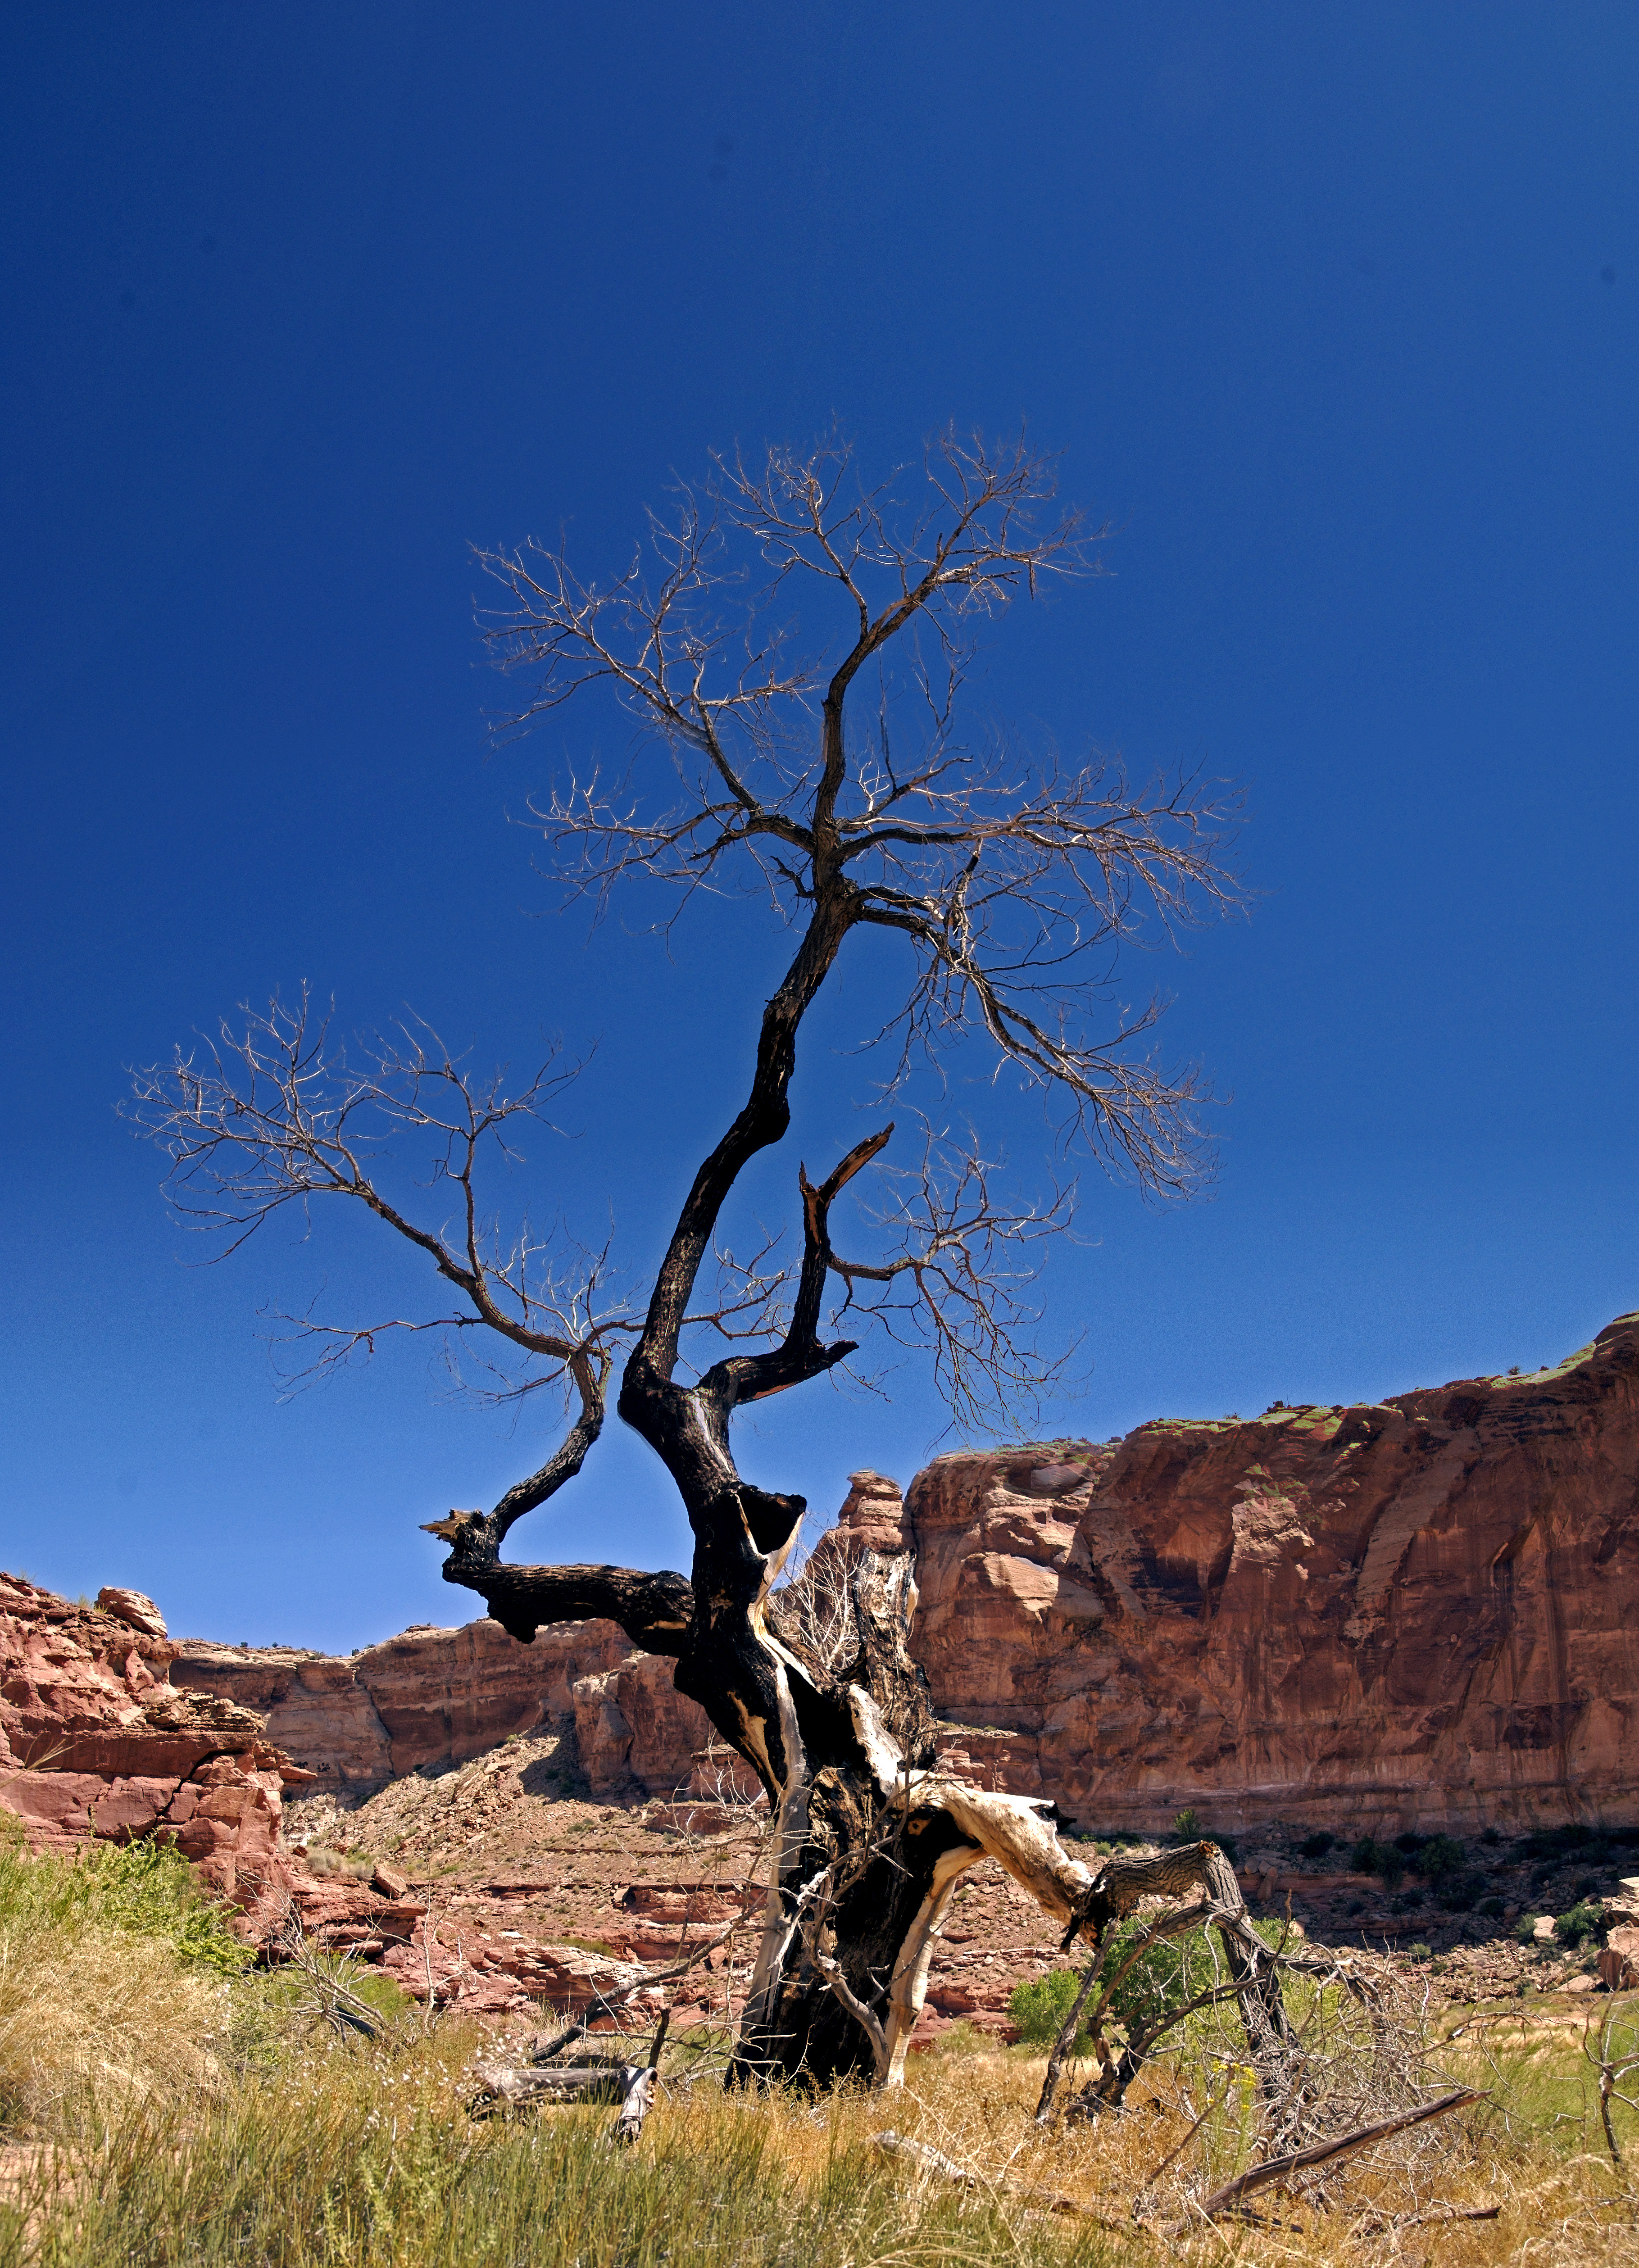
landscape, tree, wilderness, branch, mountain, plant, flower, savanna, woody plant